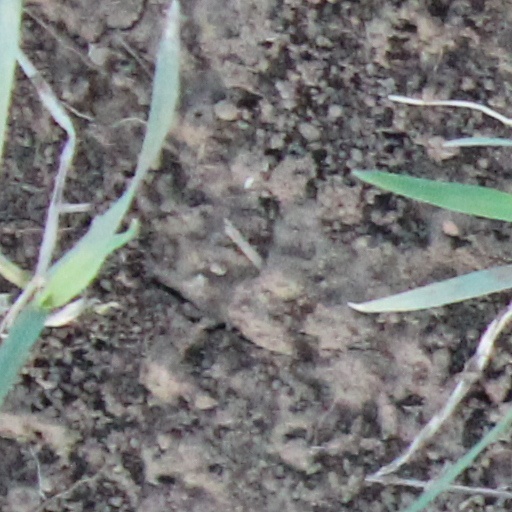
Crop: wheat